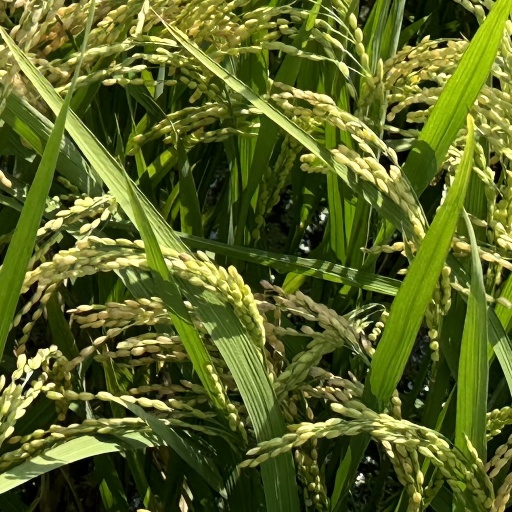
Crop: rice